Glastonbury Festival

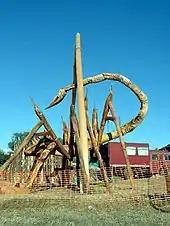
An example of the sculptures and other artwork displayed across the site

Most people who stay at Glastonbury Festival camp in a tent. There are different camping areas, each with its own atmosphere. Limekilns and Hitchin Hill Ground are quieter camping areas, whereas Pennard Hill Ground is a lively campsite. Cockmill Meadow is a family campsite and Wicket Ground was introduced in 2011 as a second family-only campsite. An accessible campsite is also available in Spring Ground. Campsite accommodation is provided in the cost of a standard entry ticket but festival-goers must bring their own tents. Tipis have been at the festival for many years. A limited number of fixed tipis are available for hire at the tipi field near the stone circle. Up to six adults can stay in each tipi and each one comes with a groundsheet and raincatcher. Internal bedding and camping equipment is not provided. Tipi Park also offers solar showers and a log-fired yurt sauna.